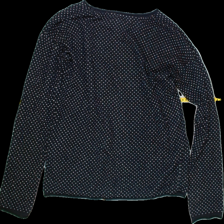
View: back
Type: Sweater
Category: Ladies
Brand: LOGG (H&M)
Colors: Multicolor, Blue, White
Material: Unknown
Pattern: Dots
Cut: C-collar
Size: S
Trend: No trend
Stains: No
Damage: 0
Price range: <50
Recommended usage: Export